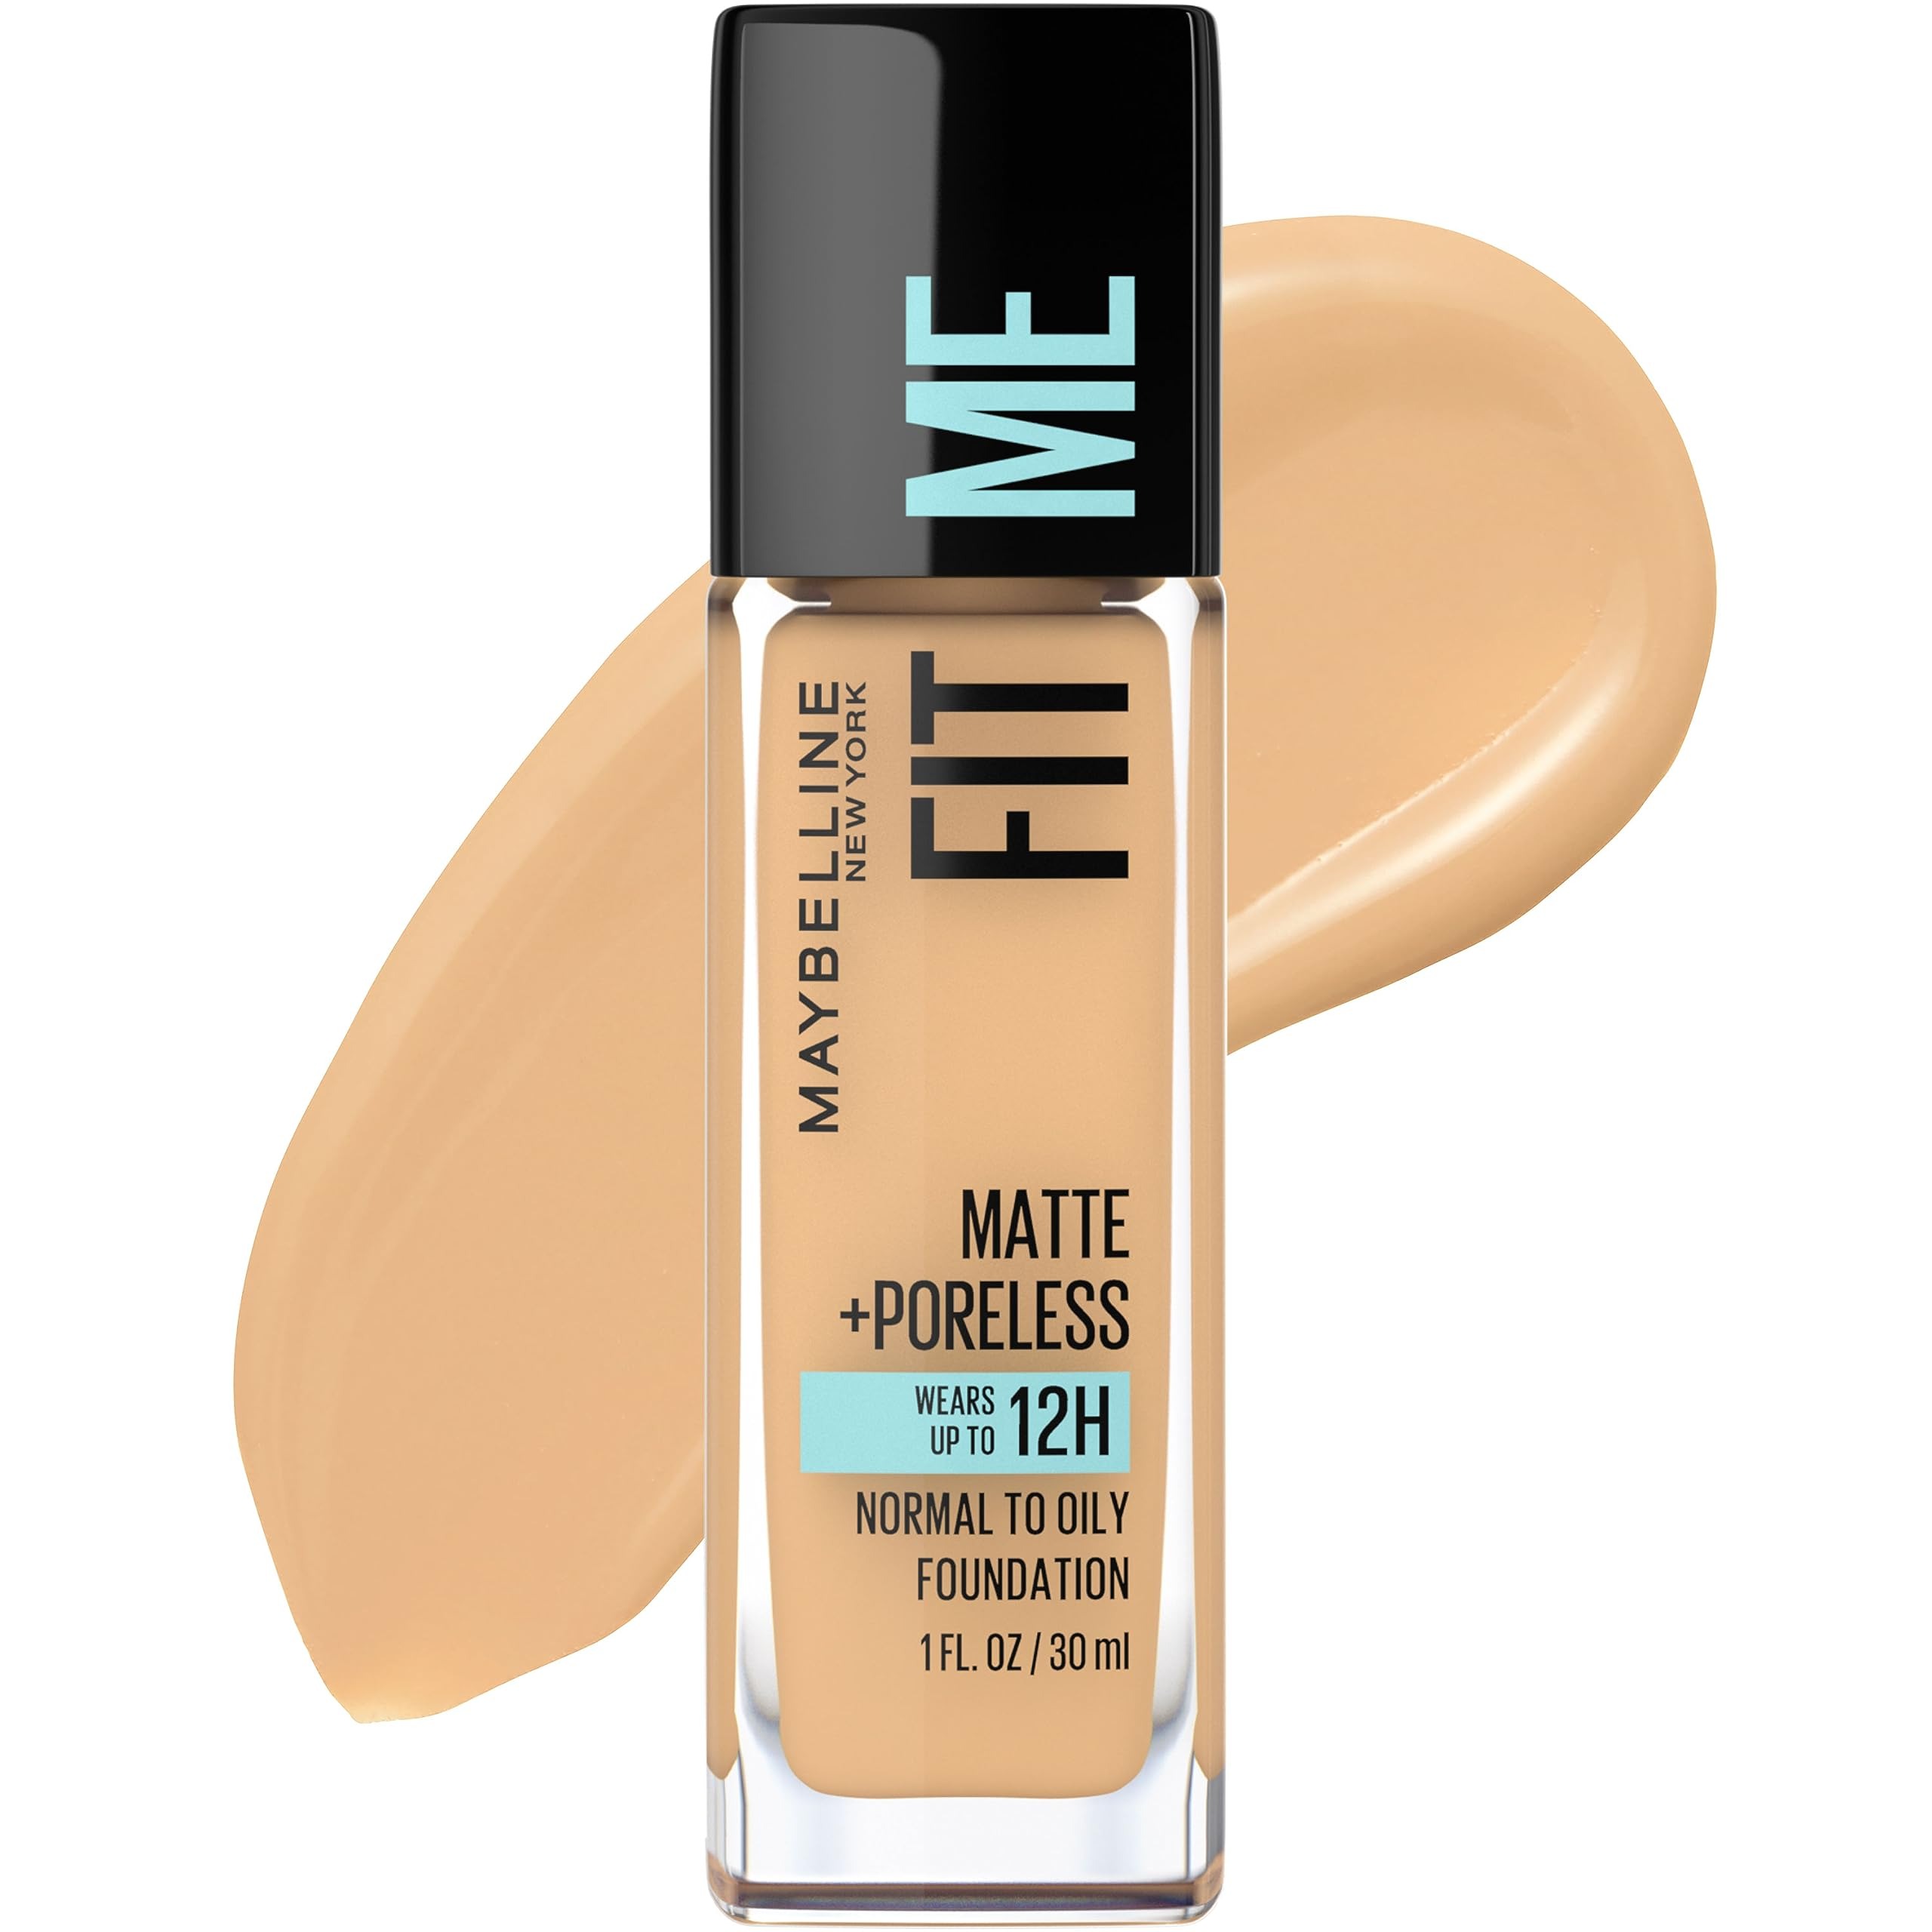
Item Name: Maybelline New York Fit Me Matte Plus Pore Less Foundation Makeup, Soft Tan, 1 Fluid Ounce
Bullet Point 1: Ultra-Lightweight foundation for normal to oily skin
Bullet Point 2: Tone plus texture-fitting foundation for the ultimate natural fit
Bullet Point 3: Erases pores and matches natural tone
Value: 1.0
Unit: Fl Oz

Price: 8.655